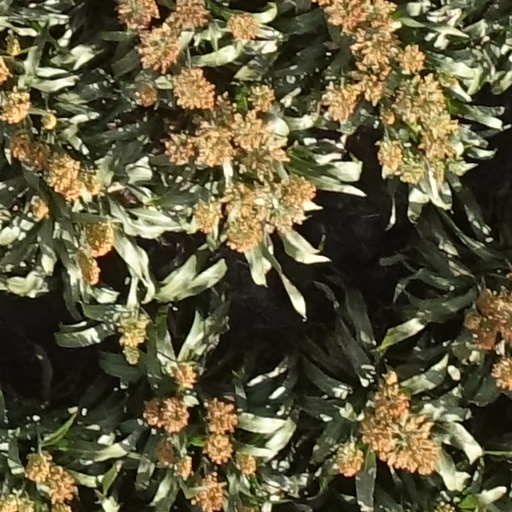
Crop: sorghum